The Way We Was

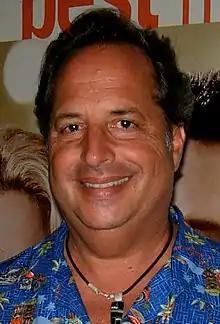
Jon Lovitz was praised for his guest appearance as Artie Ziff.

The television show that the Simpson family watches at the beginning of the episode, in which the two reviewers discuss the latest "McBain" film, is a parody of the American television series "Siskel & Ebert & the Movies". In the flashback sequence, Homer is seen singing along to the 1973 song "The Joker" by the Steve Miller Band while driving to school, which he also sings during the end credits. Pink Floyd and Led Zeppelin posters hang on the wall of Homer's 1974 bedroom. The 1970 song "(They Long to Be) Close to You" by The Carpenters is heard when Homer sees Marge for the first time. Homer eats a bucket of Shakespeare Fried Chicken when he reveals his feelings towards Marge to Grampa. At the debate, Homer disagrees about the idea of lowering the United States national speed limit to , arguing that "Sure, it'll save a few lives, but millions will be late!" This is a reference to the National Maximum Speed Law provision of the 1974 "Emergency Highway Energy Conservation Act", which (at the time) prohibited speed limits higher than 55 everywhere. Barney asks a girl named Estelle if she wants to go to the prom with him, but she tells him she would not go to the prom with him even if he were American actor Elliott Gould. Artie says he can think of a dozen highly cogent arguments to why Marge should accept his prom offer, one of which is from a "Time" magazine titled "America's Love Affair with the Prom: Even wallflowers can look forward to one date a year." Songs played in the episode include "The Streak" by Ray Stevens, "Goodbye Yellow Brick Road" by Elton John, "Colour My World" by Chicago, "Pick Up the Pieces" by Average White Band, and "The Hustle" by Van McCoy. Marge's car is an AMC Gremlin.